Montecarmelo (Madrid Metro)

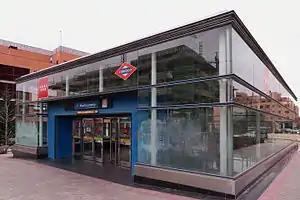

Montecarmelo is a station on Line 10 of the Madrid Metro. It is located in fare Zone A. The station gives service to the homonymous neighborhood, Madrid, Alcobendas and San Sebastián de los Reyes.